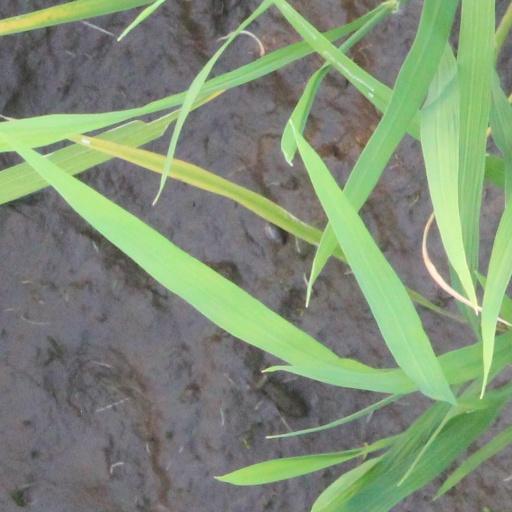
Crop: rice